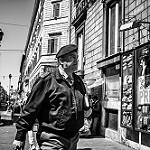
Scene: Outdoor